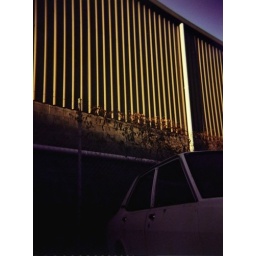
the sigma in the carpark at work and the wall of the factory next door